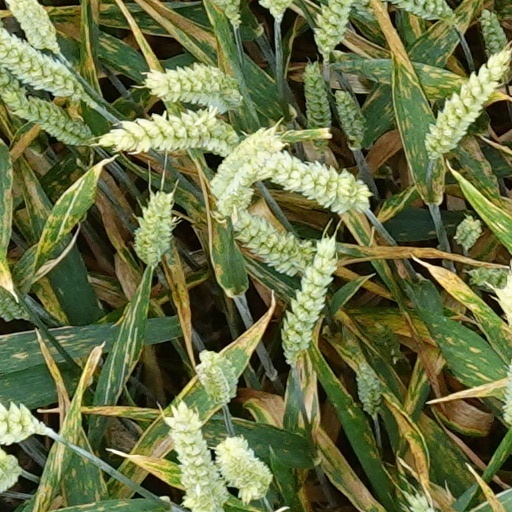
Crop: wheat